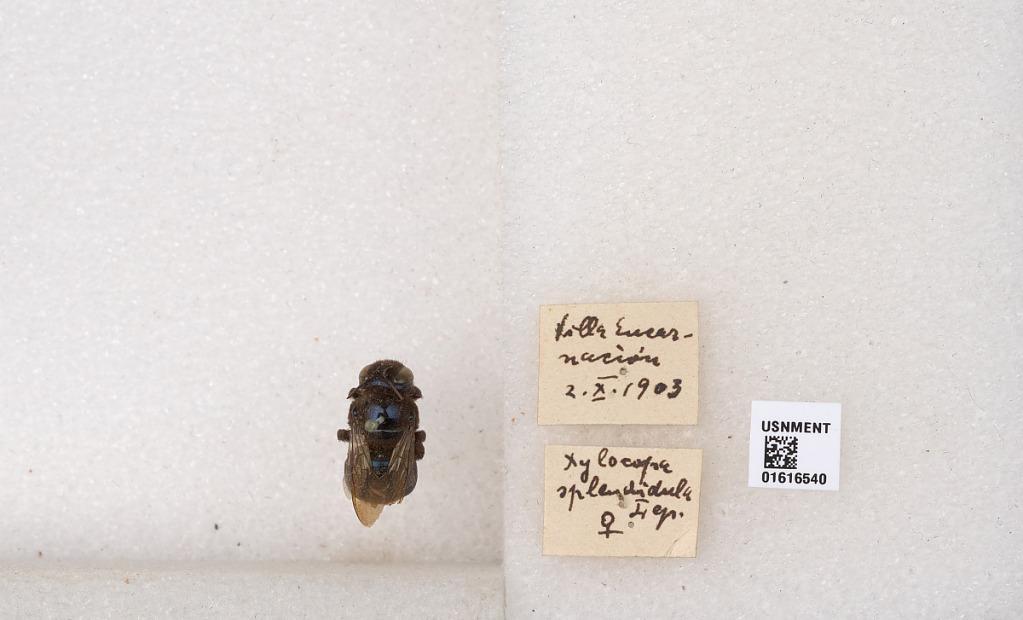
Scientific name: Xylocopa (Schonnherria) splendidula Lepeletier
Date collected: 1903-10-2
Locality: Valle Encarnacion